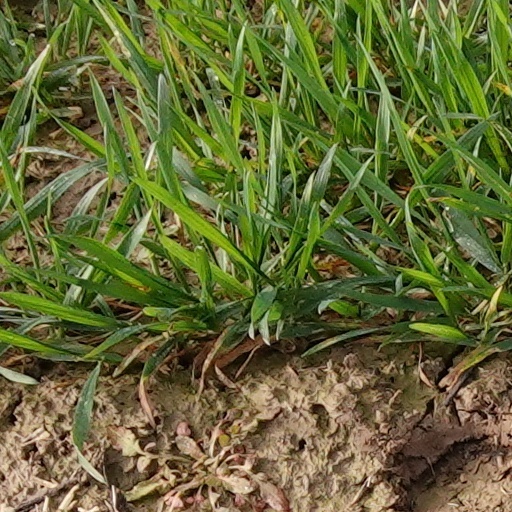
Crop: wheat